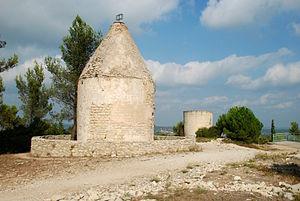
France - Gard - Calvisson - Roc de Gachone
Le roc de Gachone est une colline culminant à 167 m d'altitude à Calvisson, dans le département français du Gard en région Occitanie.